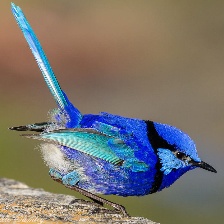
Species: SPLENDID WREN
Scientific name: MALURUS SPLENDENS